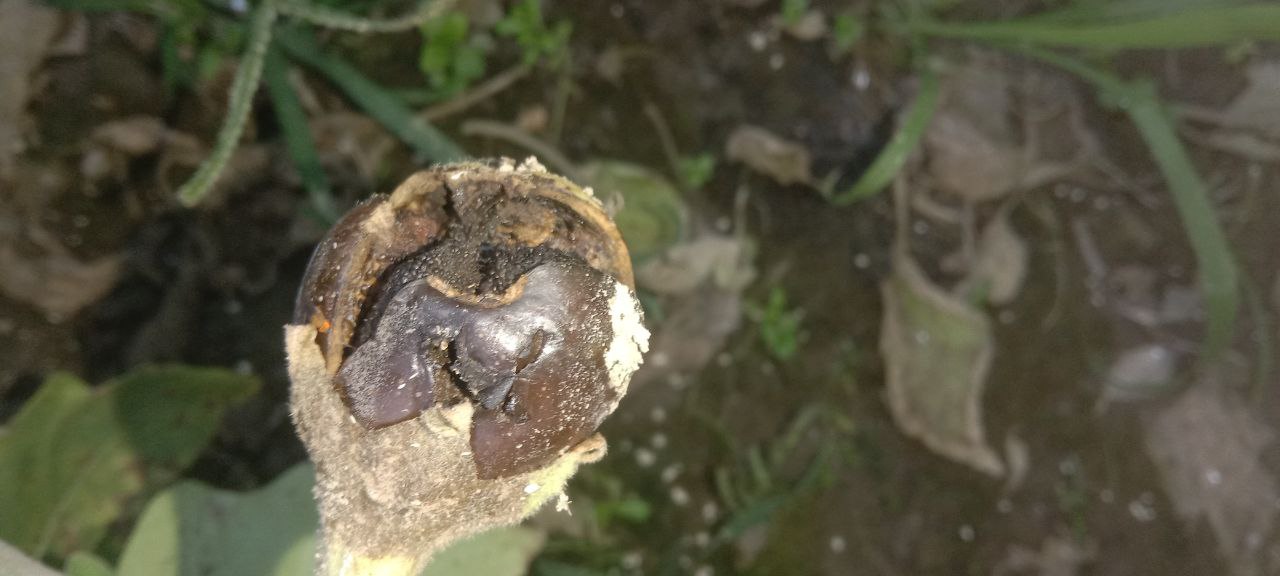
Label: Phomopsis Bright